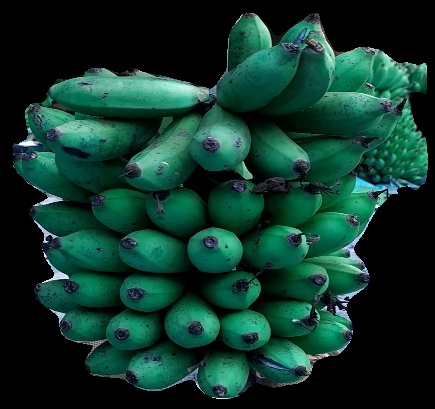
Variety: rasbale
Grade: grade3